Shoghi Effendi

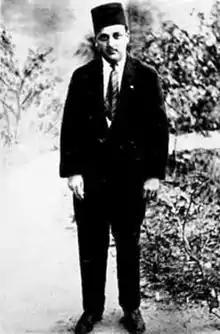
Shoghi Effendi before 1940

While Shoghi Effendi was studying in England he learned of the passing of ʻAbdu’l-Bahá during the early hours of 28 November 1921, news which came as a grievous shock since he had been unaware that his grandfather was ill. Following his return to Haifa on 29 December 1921 the prerequisites of ʻAbdu'l-Bahá's Will and Testament were announced, unequivocally stating that Shoghi Effendi was to be appointed as ʻAbdu'l-Bahá's successor and Guardian of the Baháʼí Faith. The institution of the Guardianship had been conceived by Baháʼu’llah, with ʻAbdu'l-Bahá outlining its specific functions and jurisdiction in his Will and Testament, two particularly important functions being the interpretation of the Baháʼí teachings and guiding the Baháʼí community.